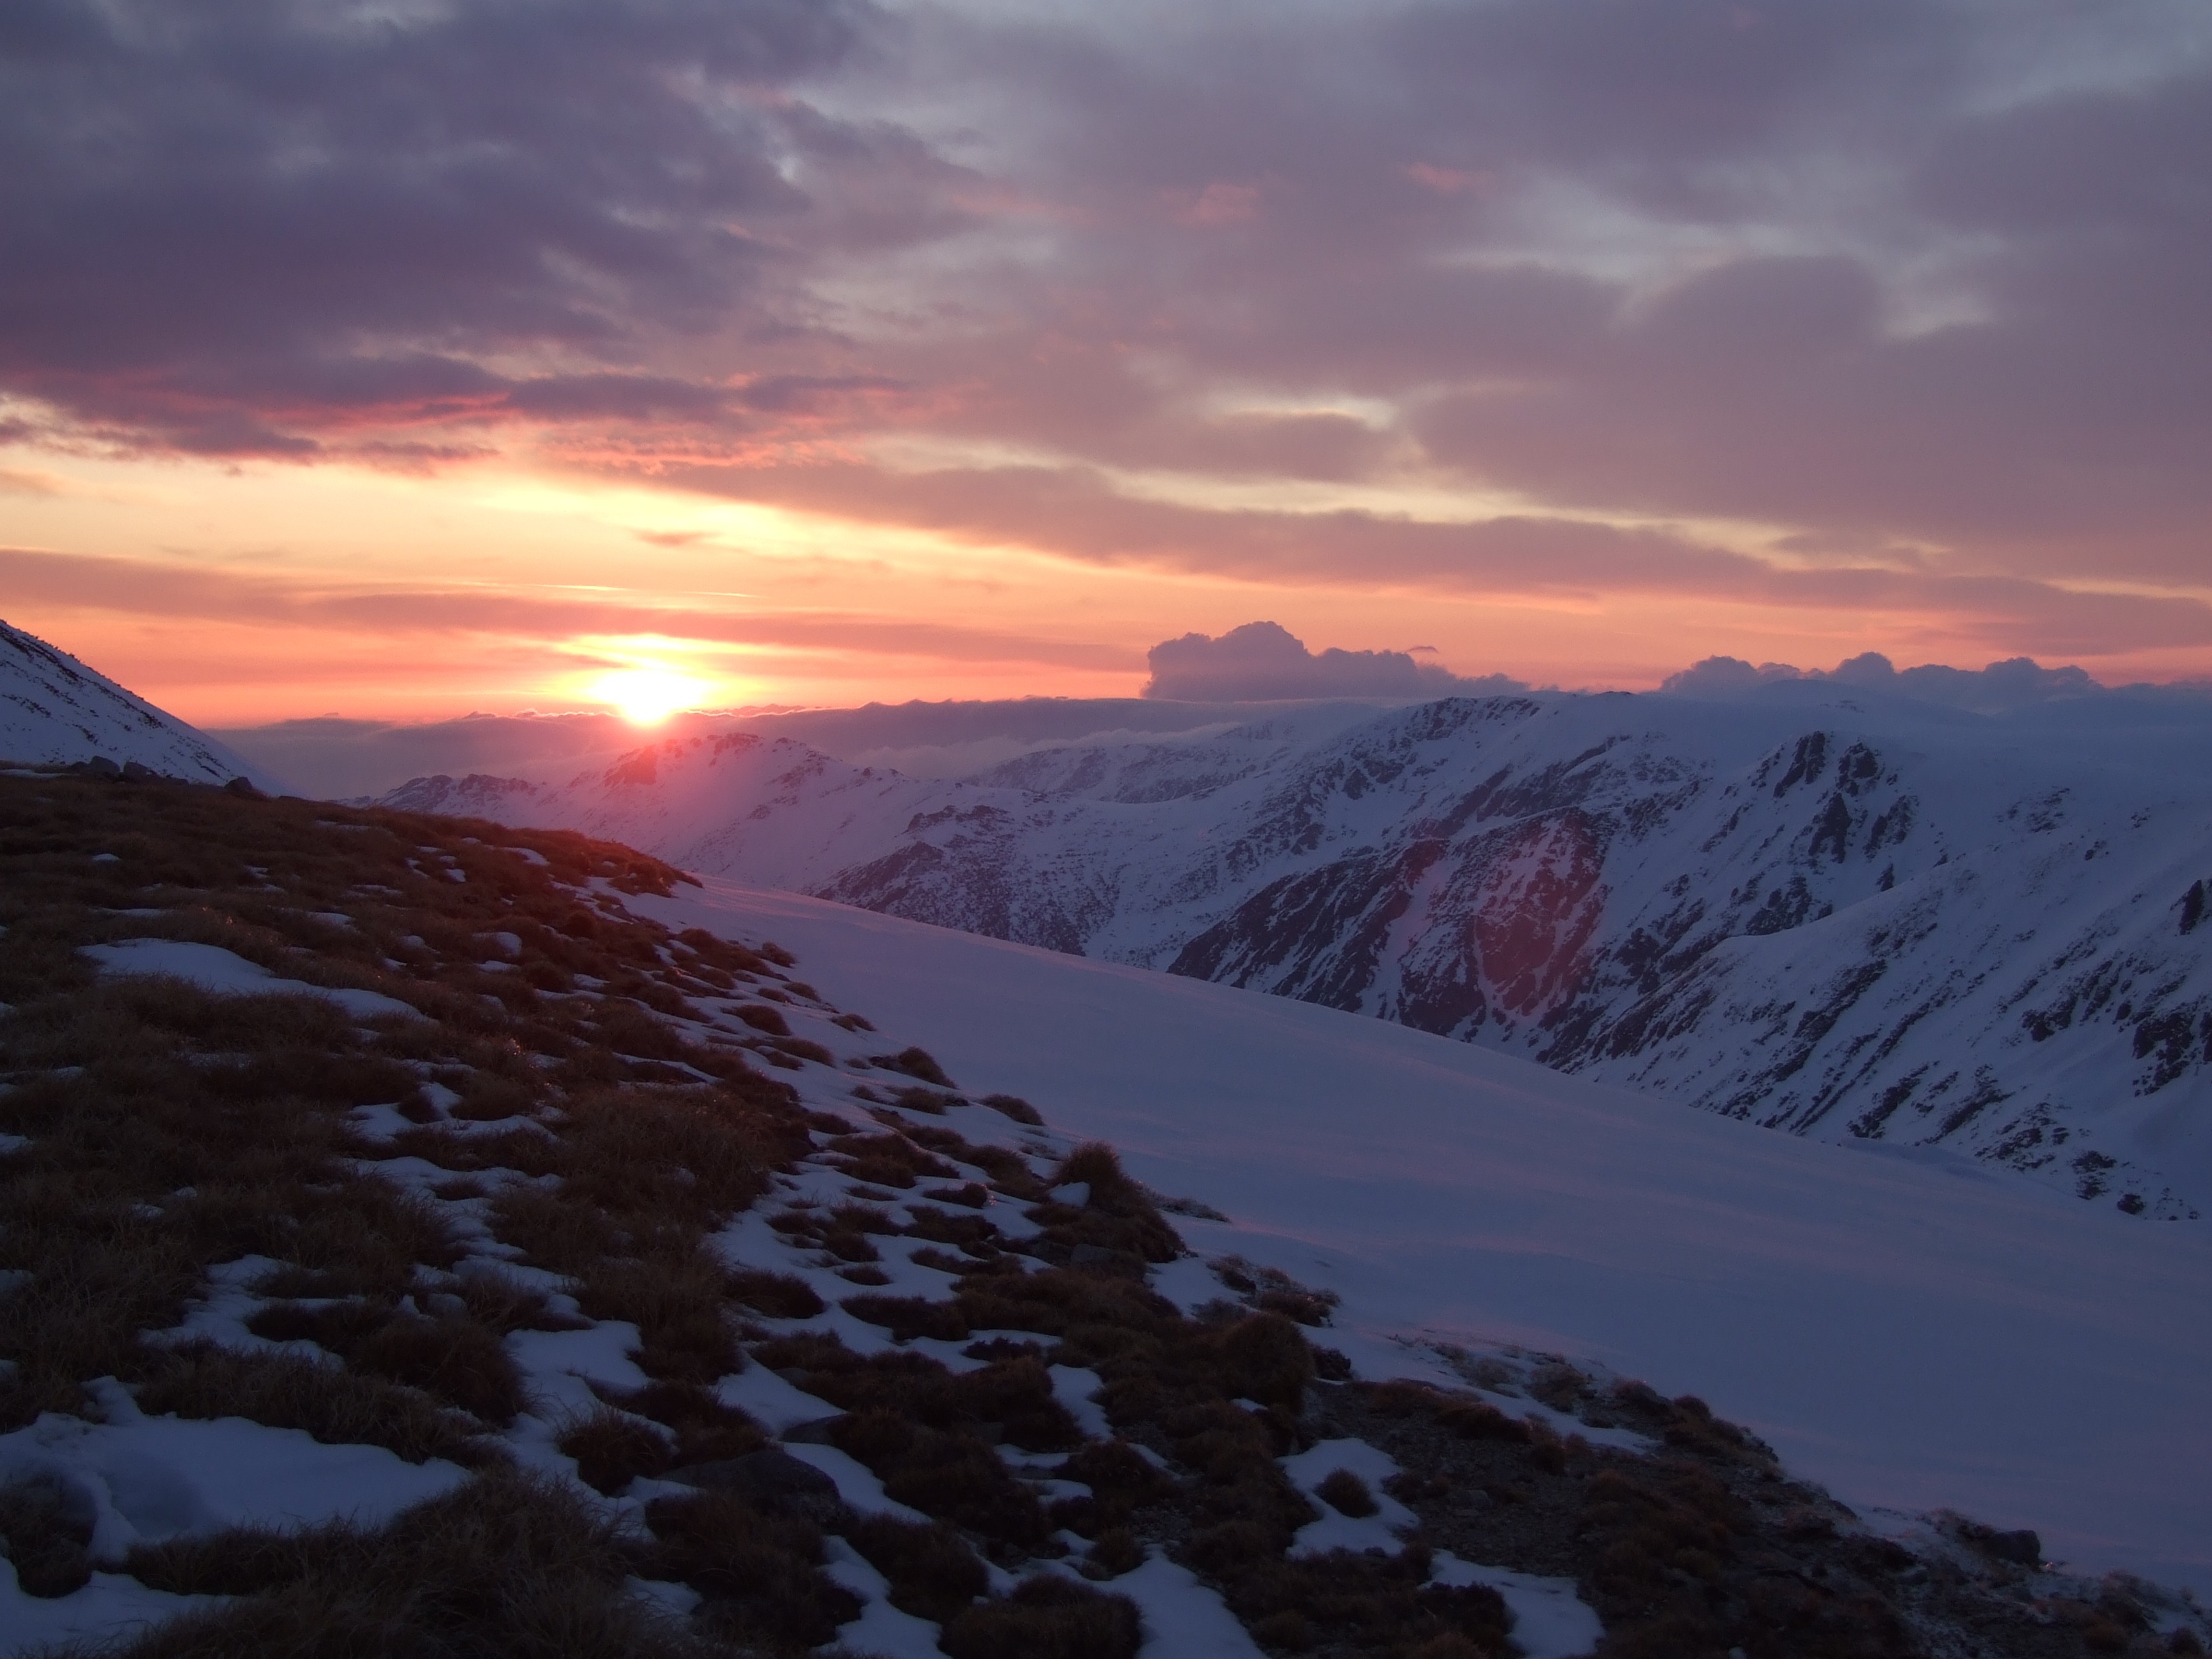
mountain, snow, winter, cloud, sky, sunrise, sunset, morning, hill, dawn, mountain range, dusk, evening, weather, season, ridge, summit, mountains, alps, plateau, bulgaria, landform, mountainous landforms